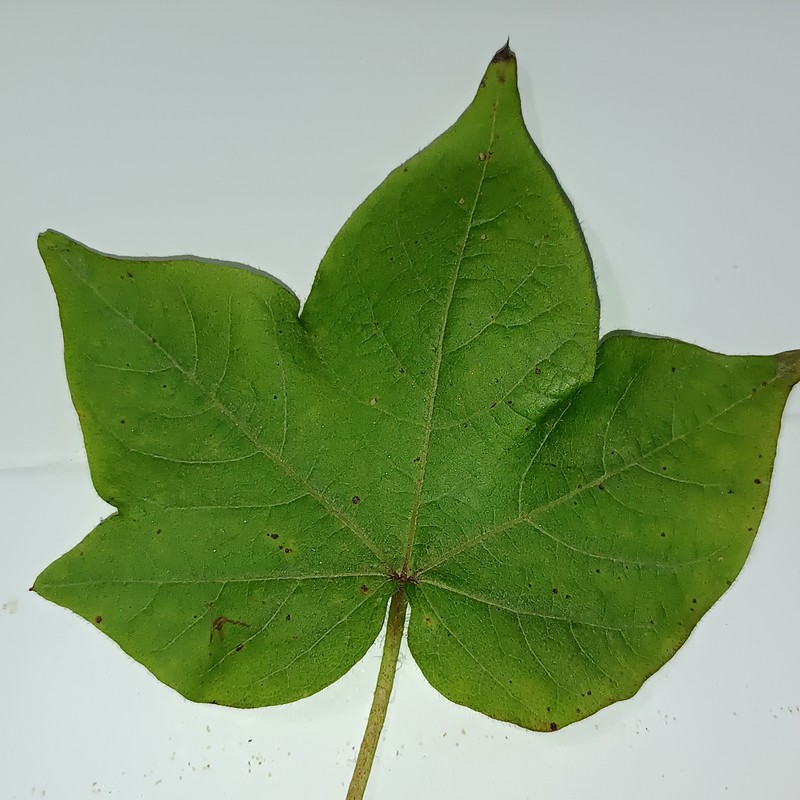
Label: Bacterial Blight